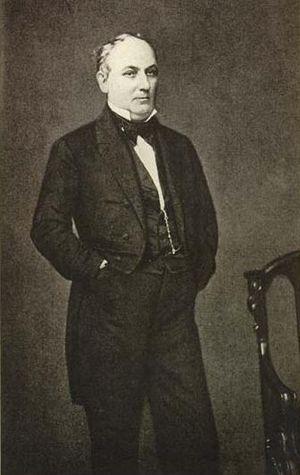
James Henry Hammond était un sénateur américain de Caroline du Sud du milieu du XIXᵉ siècle, qui a plaidé pour la sécession de la Caroline du Sud peu avant la guerre de Sécession.